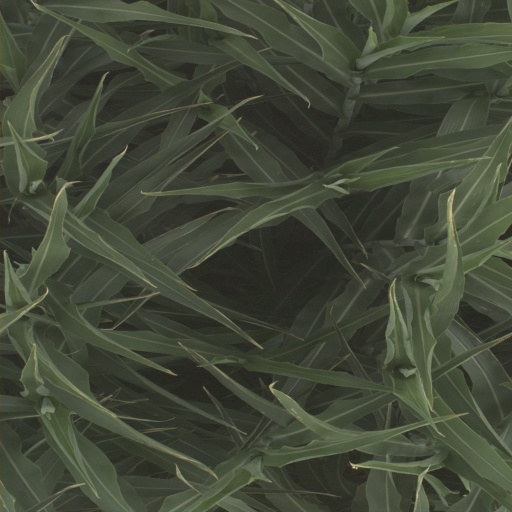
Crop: sorghum